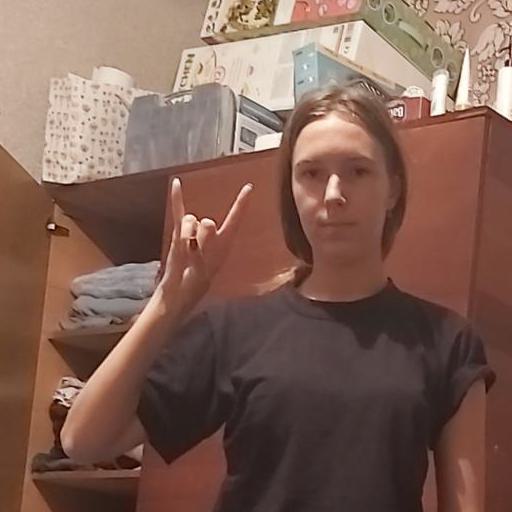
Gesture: rock